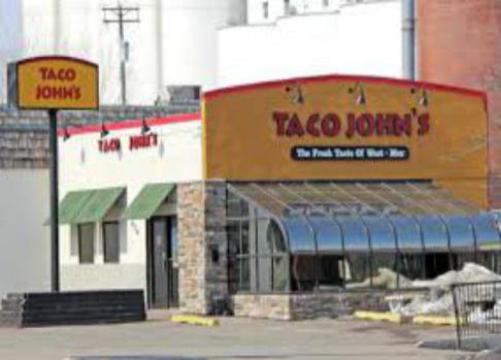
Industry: Food